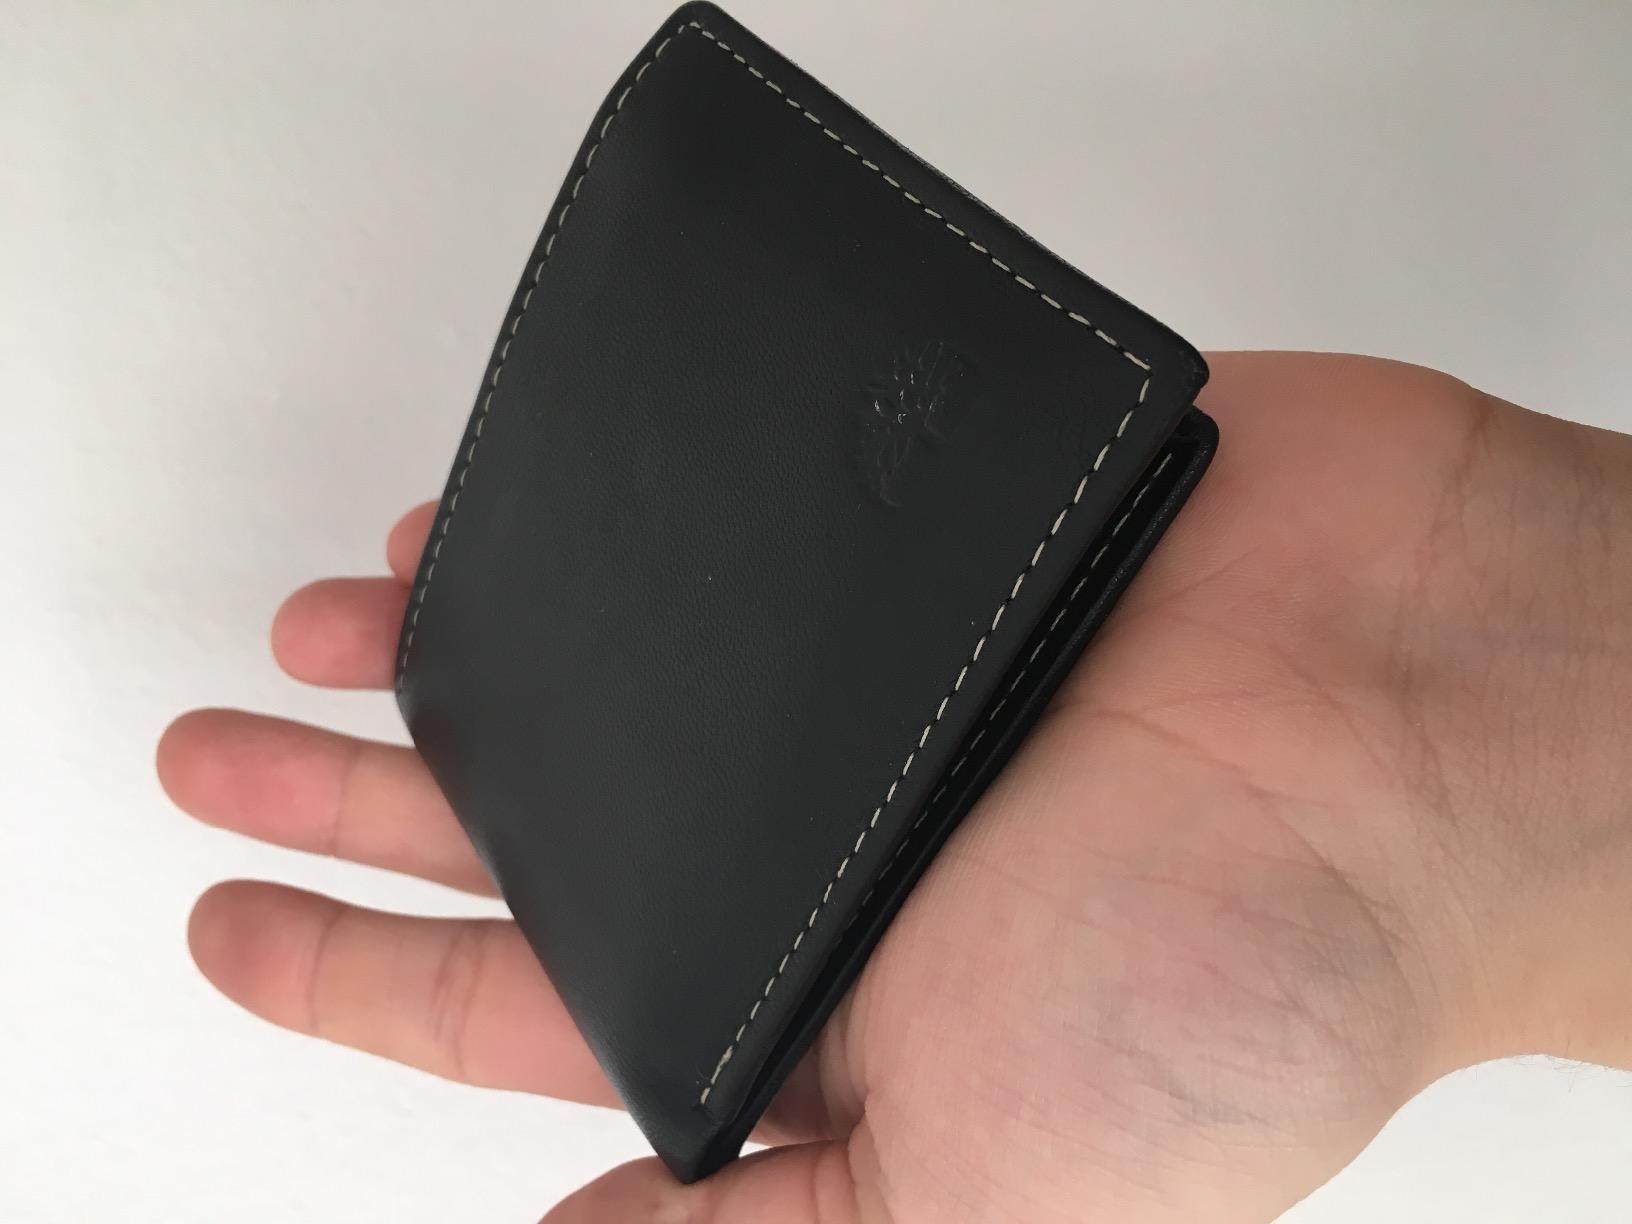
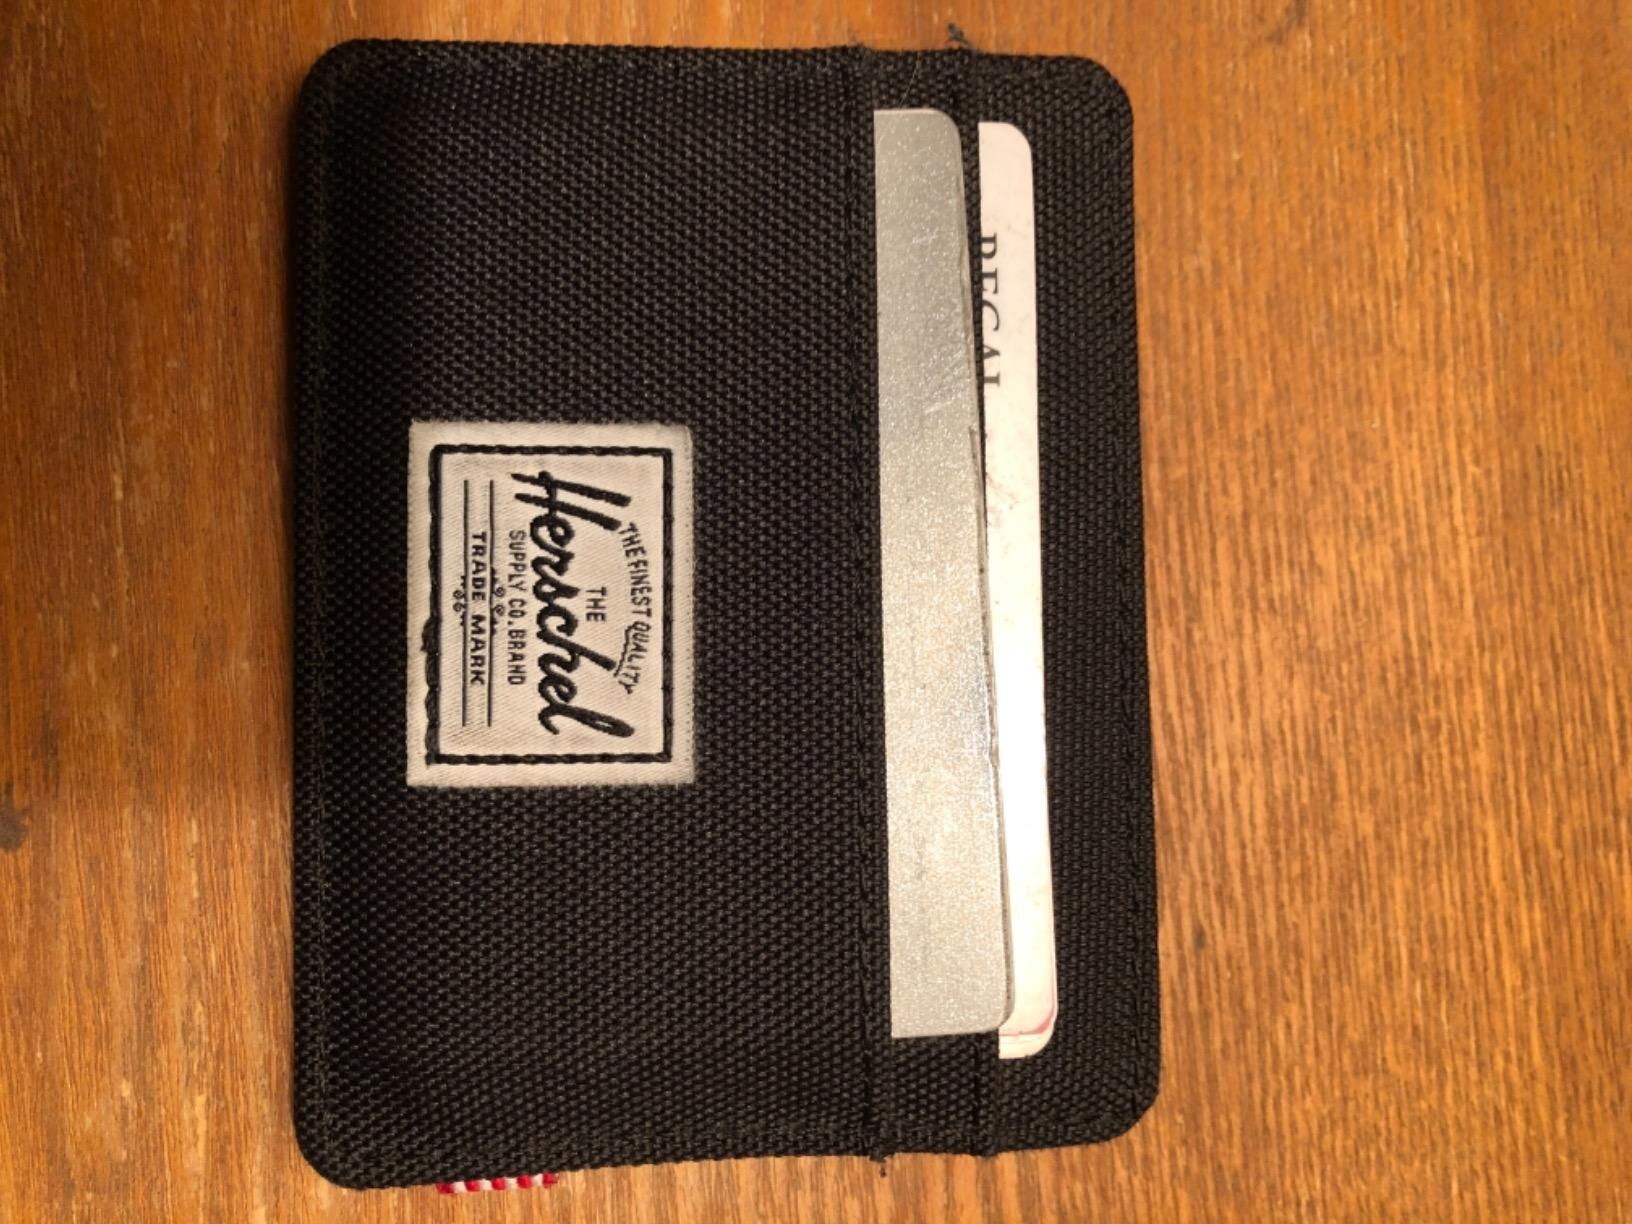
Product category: accessories_wallet
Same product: no